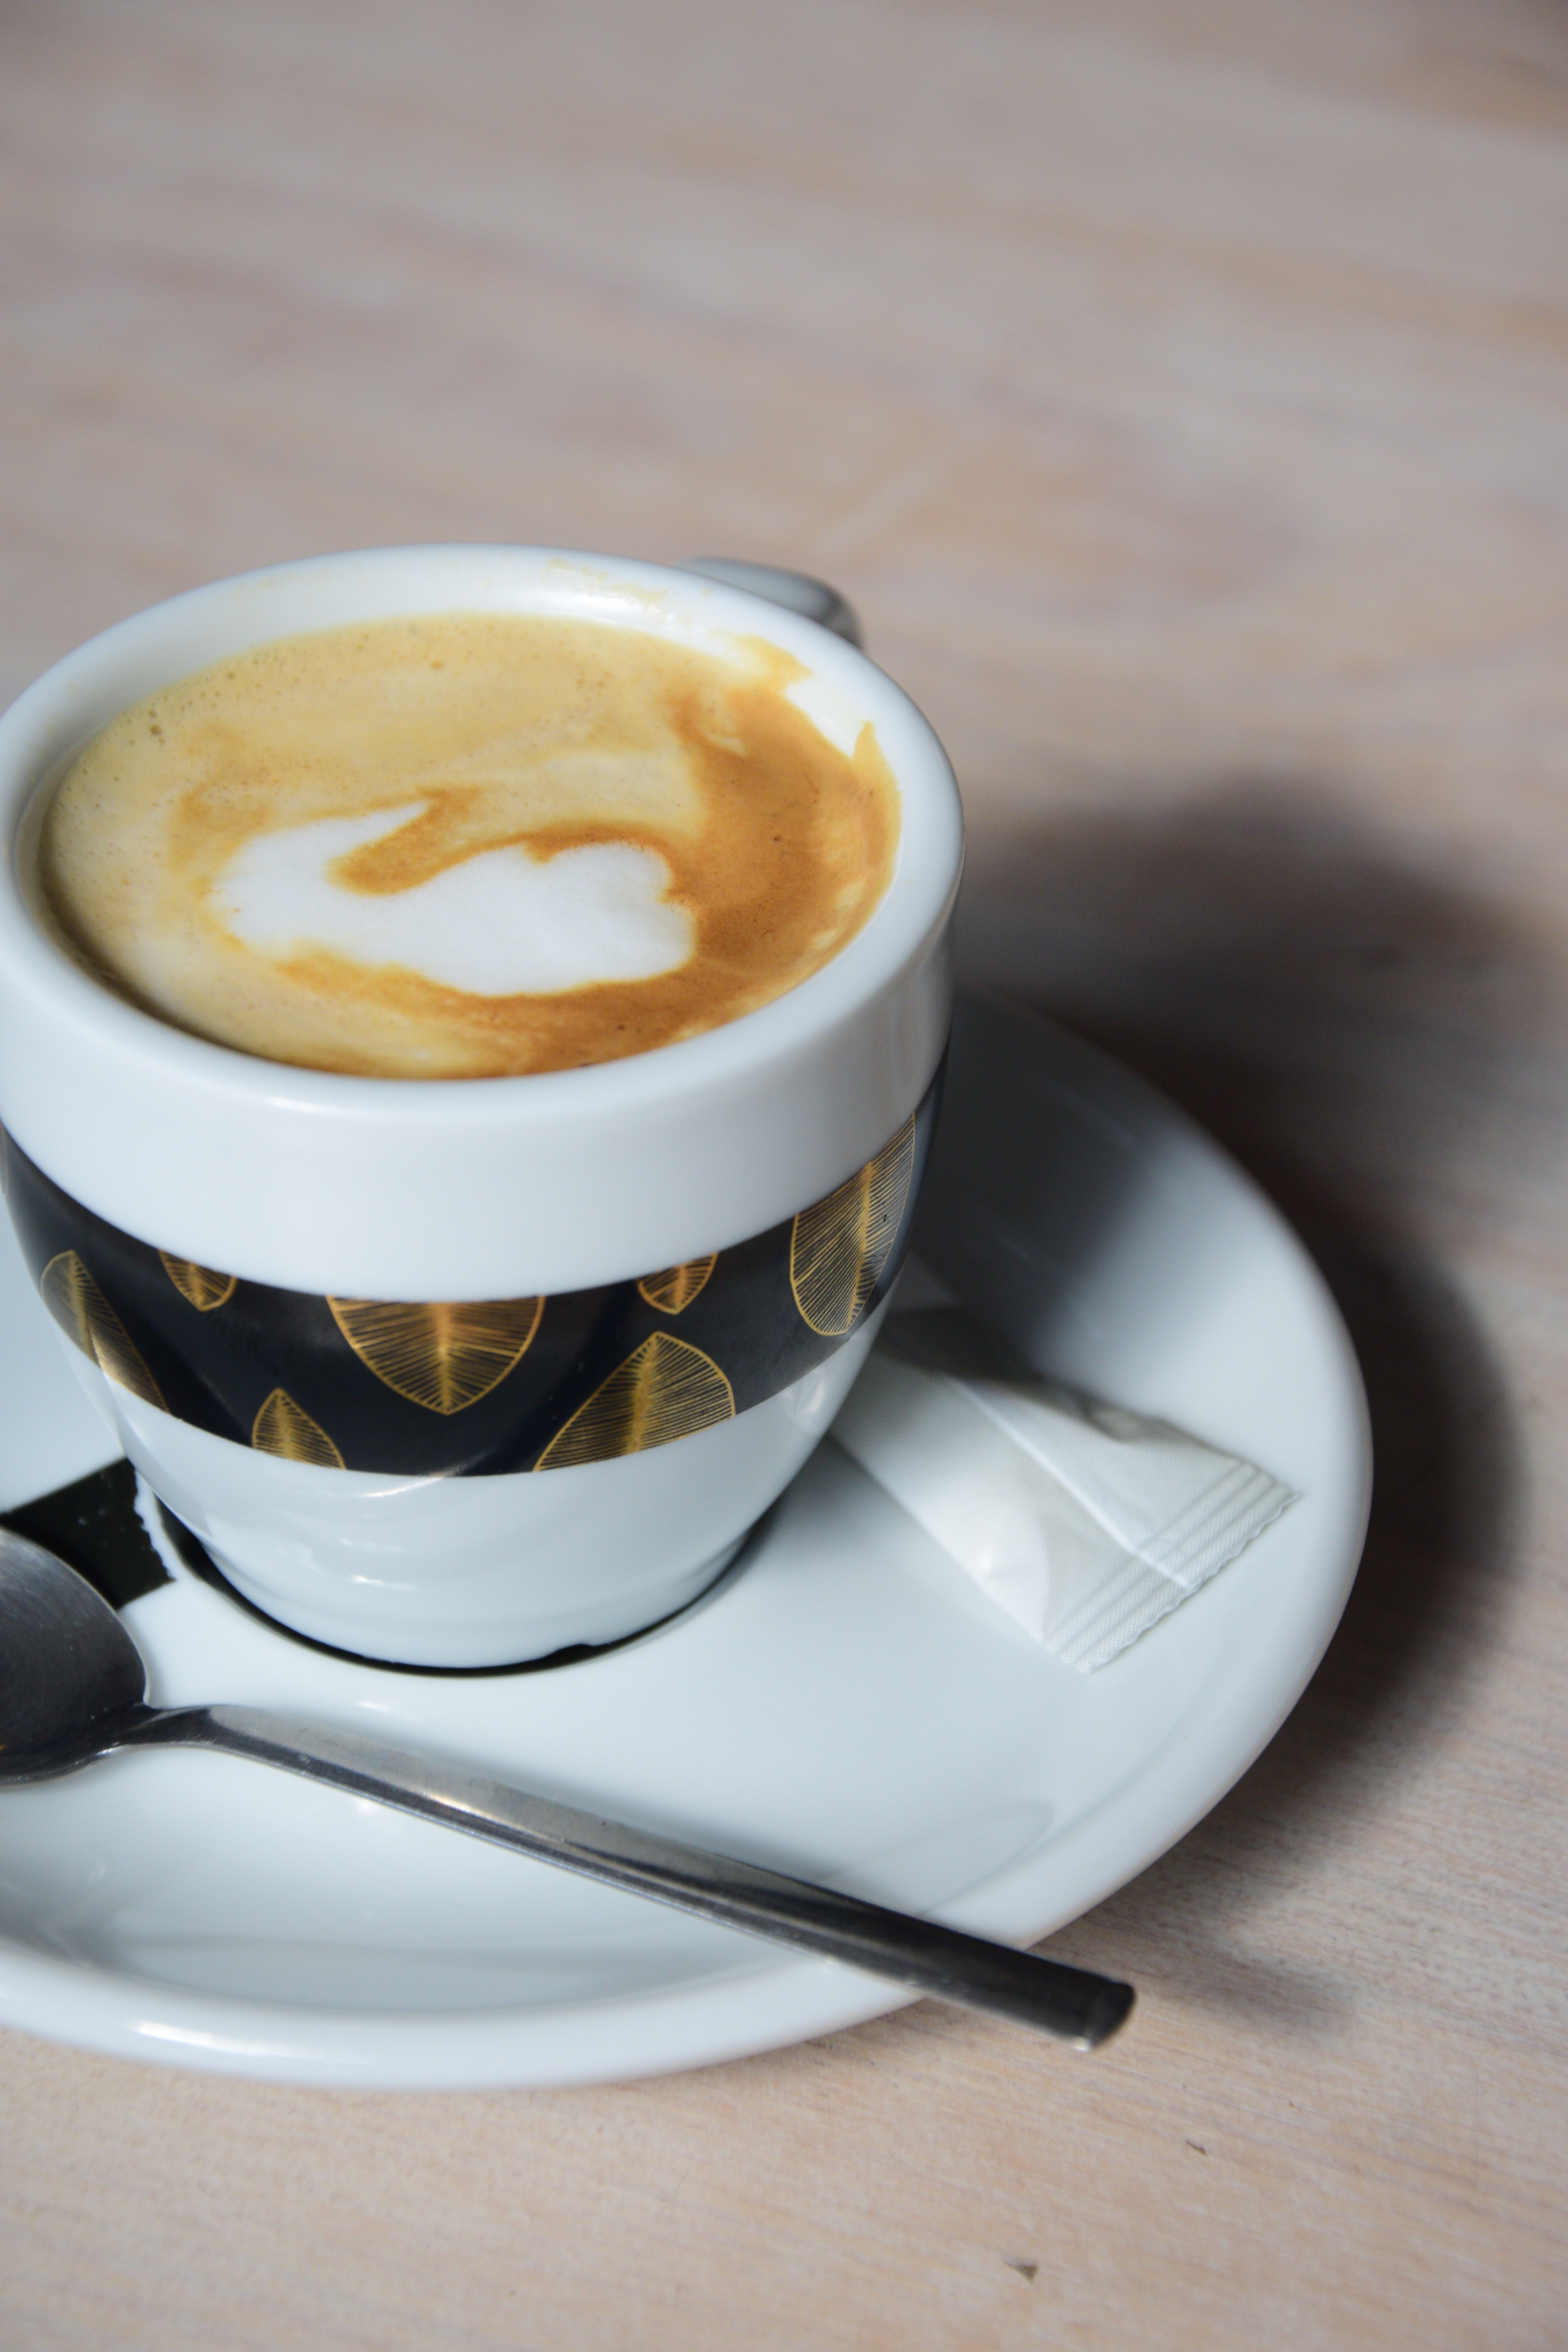
cafe, coffee, cup, latte, cappuccino, food, drink, espresso, coffee cup, caffeine, sugar, flavor, flat white, caf au lait, caff macchiato, coffee milk